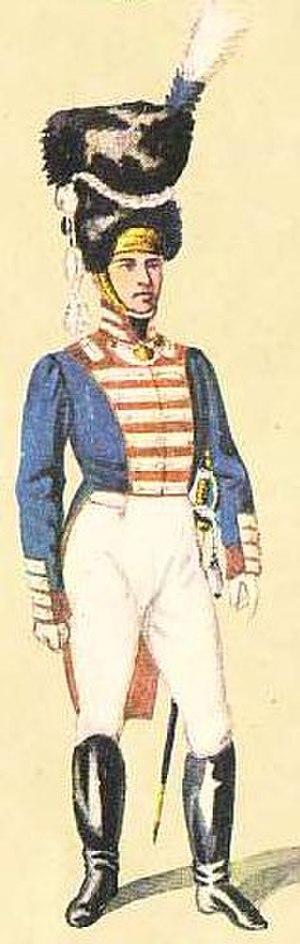
L’armée bavaroise était l’armée du duché, puis du royaume de Bavière. Elle a été intégrée à l’armée allemande après 1870. Elle a gardé des noms d’unité propres jusqu’à la Première Guerre mondiale.